Question: Please indicate a possible affordance area of the frisbee that can be used for throwing
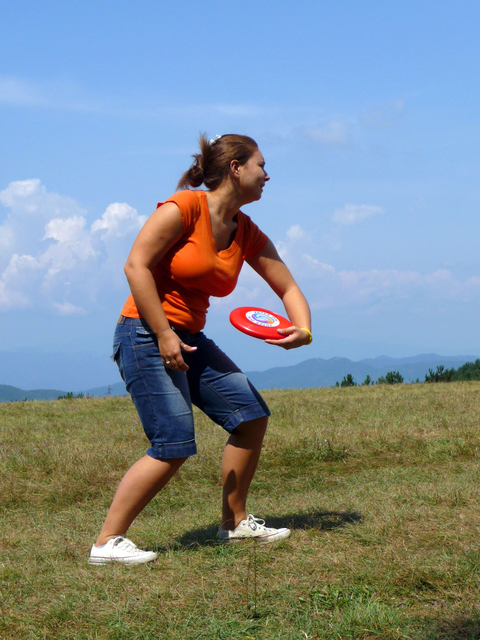
Answer: [227.114, 304.367, 298.023, 344.367]